Wilson Odobert

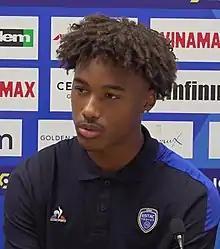
Odobert with Troyes in 2022

Wilson Serge Eric Odobert (born 28 November 2004) is a French professional footballer who plays as an attacking midfielder or winger for club Tottenham Hotspur.